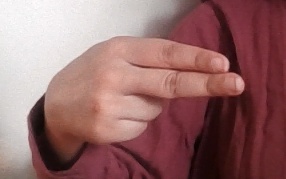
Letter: ain